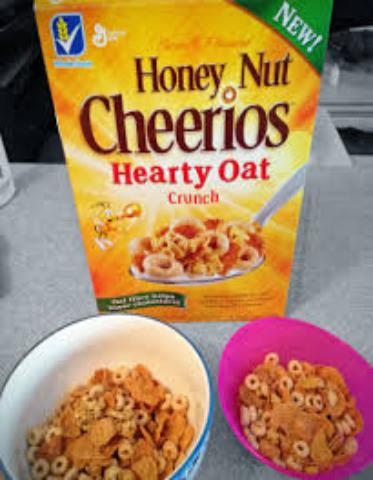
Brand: Honey Nut Clusters
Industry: Food